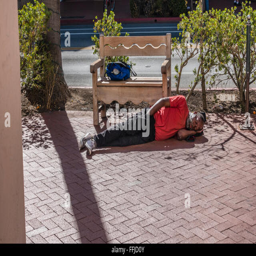
a middle - aged homeless man sleeps sprawled out on the sidewalk